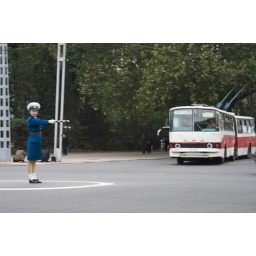
Traffic girl directing a public bus at an intersection in Pyongyang.